Malhar Thakar

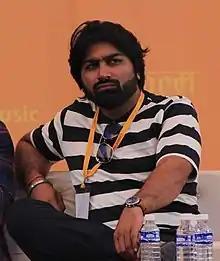
Malhar Thakar at Gujarat Literature Festival, Vadodara in 2019

Malhar Thakar (born 28 June 1990) is an Indian actor who primarily works in the Gujarati film industry and theatre.